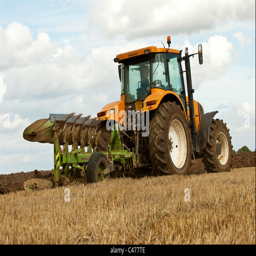
tractor ploughing a field after harvesting is completed